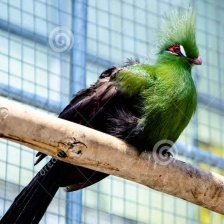
Species: GUINEA TURACO
Scientific name: TAURACO PERSA